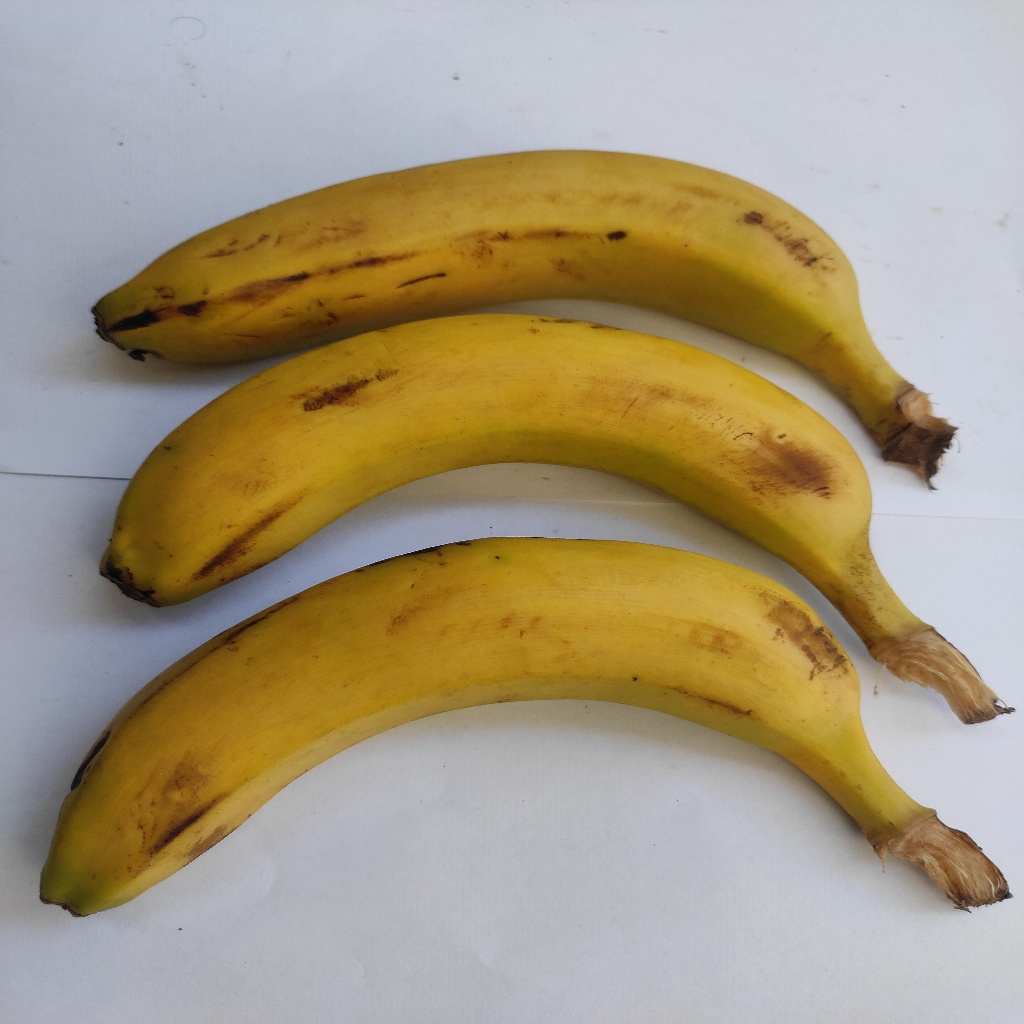
Crop: banana
Quality class: Class_A